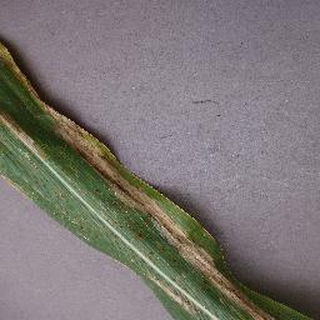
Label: corn_northern_leaf_blight